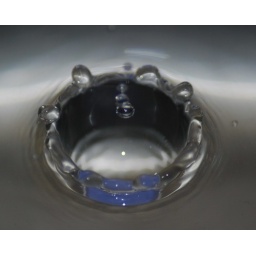
Took these in my kitchen sinkUsed a small purple bowl to add colorNikon D80 | Quantary 70-300mmMacro function used